Relocation of Wimbledon F.C. to Milton Keynes

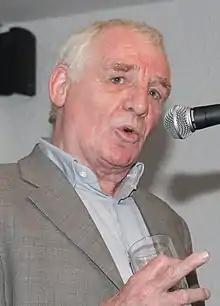
Eamon Dunphy (2013 photo) was a leading proponent of the mid-1990s proposal for Wimbledon to relocate to Dublin.

Merton Council had been recommending that Wimbledon relocate to a site in nearby Beddington, but this proposal fell through soon after the move to Selhurst Park. With the inflation in costs brought on by the foundation of the FA Premier League in 1992, the club soon began to lose money heavily. Rumours that the groundshare would eventually result in the Dons and the Eagles merging led Hammam to say "I'd rather die and have vultures eat my insides than merge with Crystal Palace". In 1992 the Greyhound Racing Association offered to redevelop Wimbledon Stadium (less than a mile from Plough Lane) into a 15,000-seater dog racing and football ground. Hammam was outraged two years later when the council, attempting to retain the Plough Lane site for public use, refused to sanction its sale for a supermarket redevelopment that Hammam said would finance a new ground at the dog racing site. Hammam angrily declared he would look elsewhere, and threatened to change the club's name and remove the double-headed eagle device, a symbol of Wimbledon Borough, from the team's badge. "We have been betrayed," he told the press. "The council say they want us back, but when it comes to taking action they don't want to know." In 2023 it was revealed in a note dated 1997 that the former British Prime Minister Tony Blair endorsed the idea of Wimbledon FC relocating to the city of Belfast in Northern Ireland and being rebranded as Belfast United.